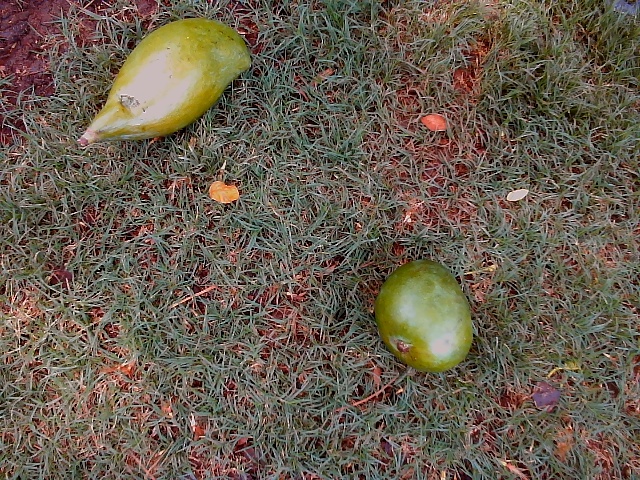
Label: Raw_Mango